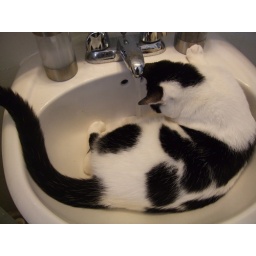
Panda in the sink - with the water running